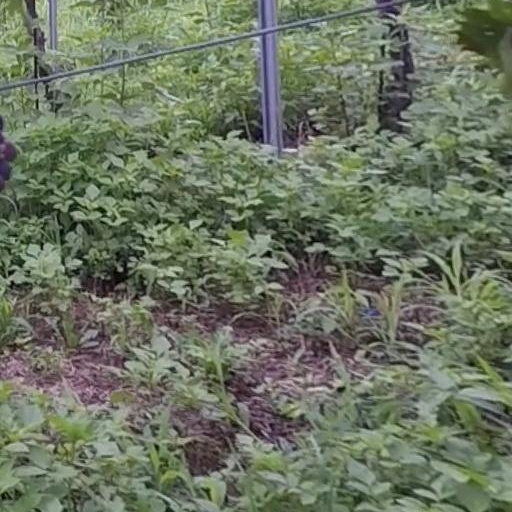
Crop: grape